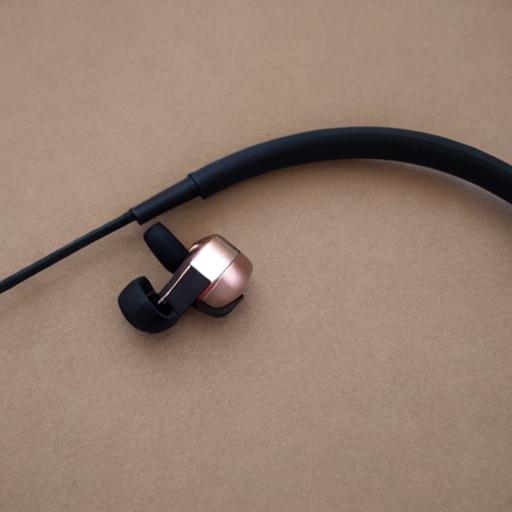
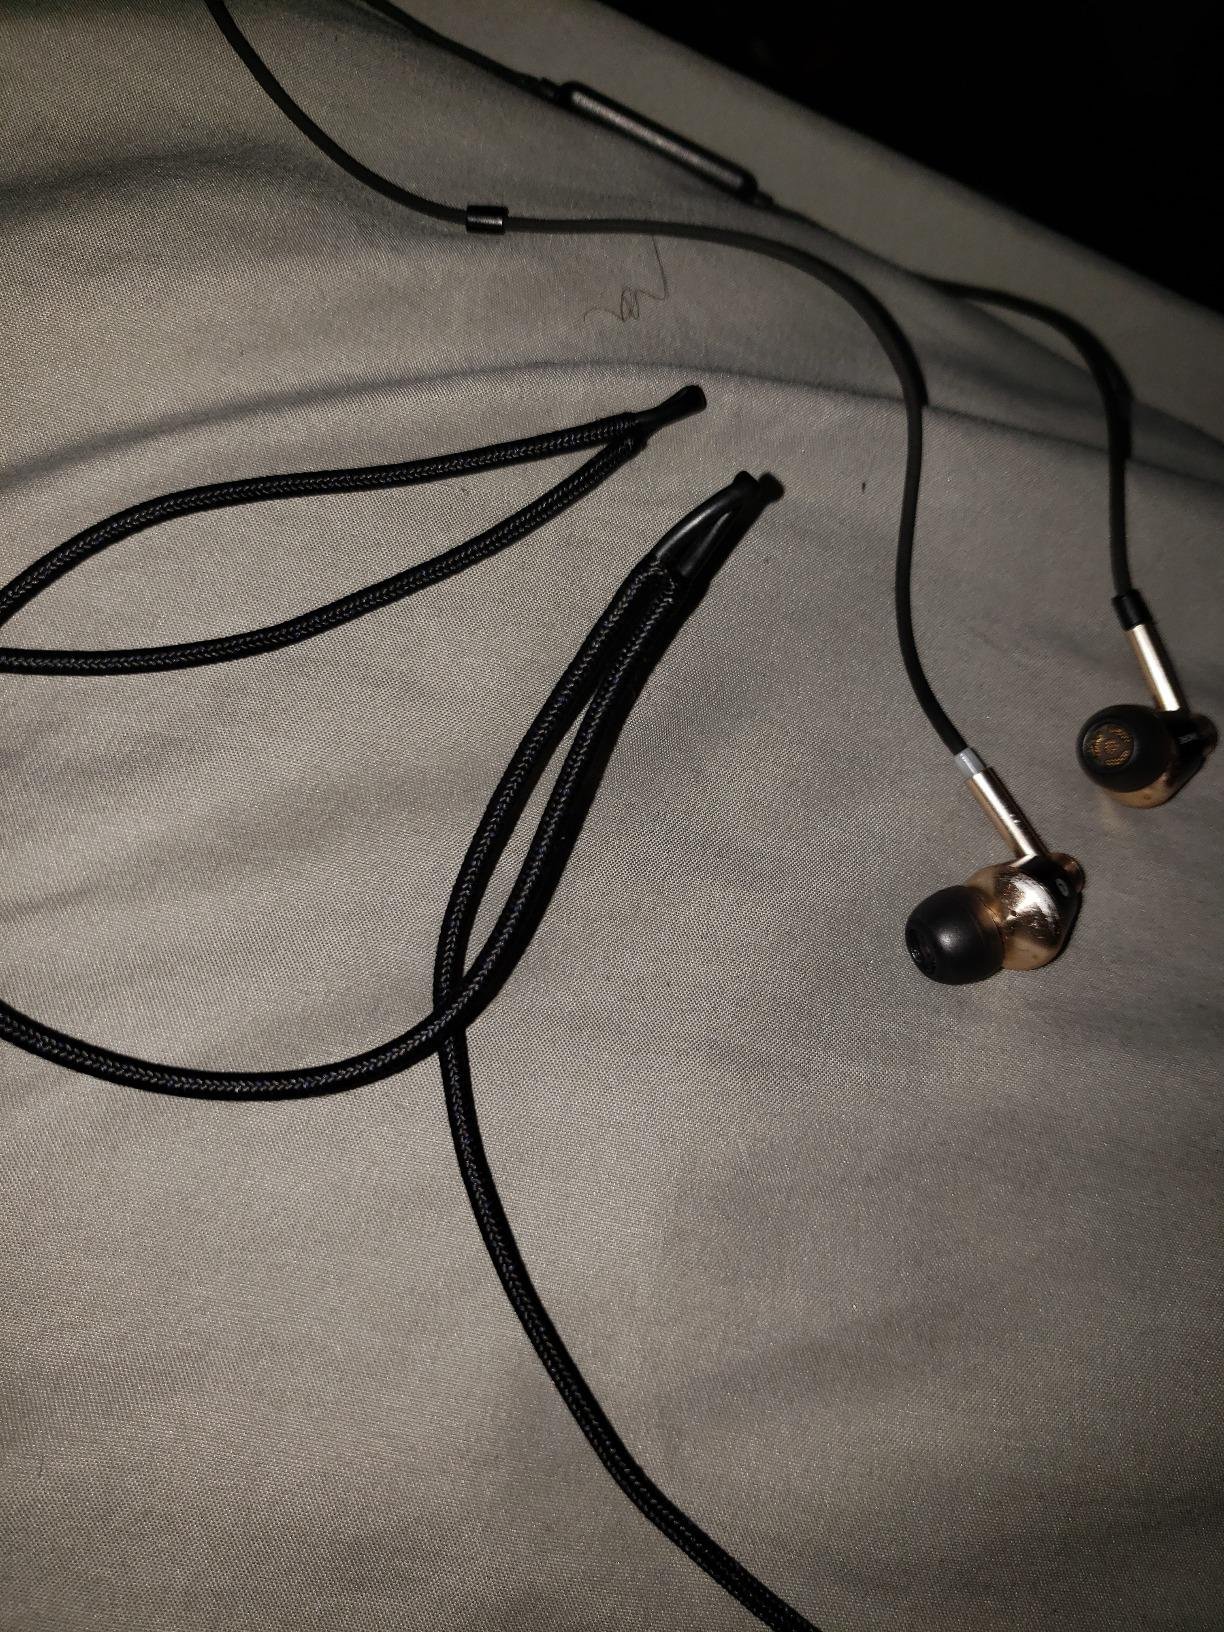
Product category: headphones
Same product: no